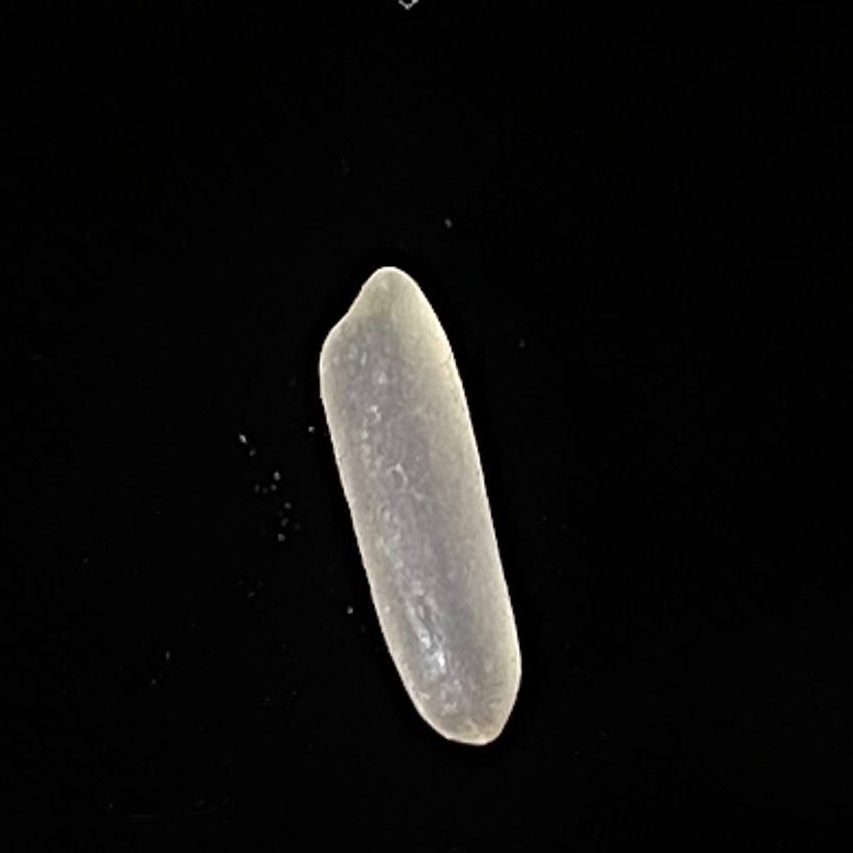
Rice variety: Jirashail